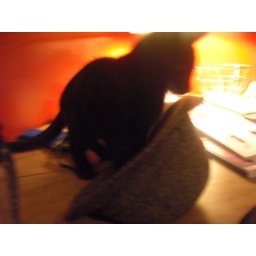
cat in a hat